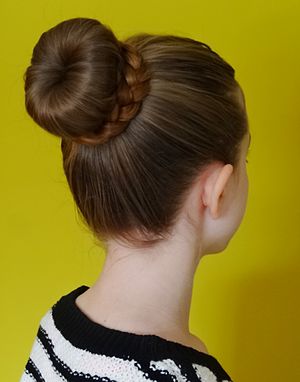
Nakke
En nakke på en kvinde
Nakken er den bagerste del af halsen.